Oleksandr Bondarev

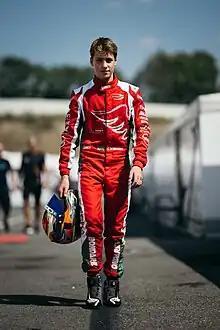
Bondarev in October 2023

Oleksandr "Sasha" Bondarev (born 27 April 2009) is a Ukrainian racing driver competing in the Italian F4 Championship for Prema Racing. He is a member of the Williams Driver Academy. He is a winner of several karting championships including 2024 WSK Champions Cup in OK class. His earlier achievements comprise the 2022 WSK Super Master Series and the 2023 CIK-FIA European Championship, both in the OKJ class.